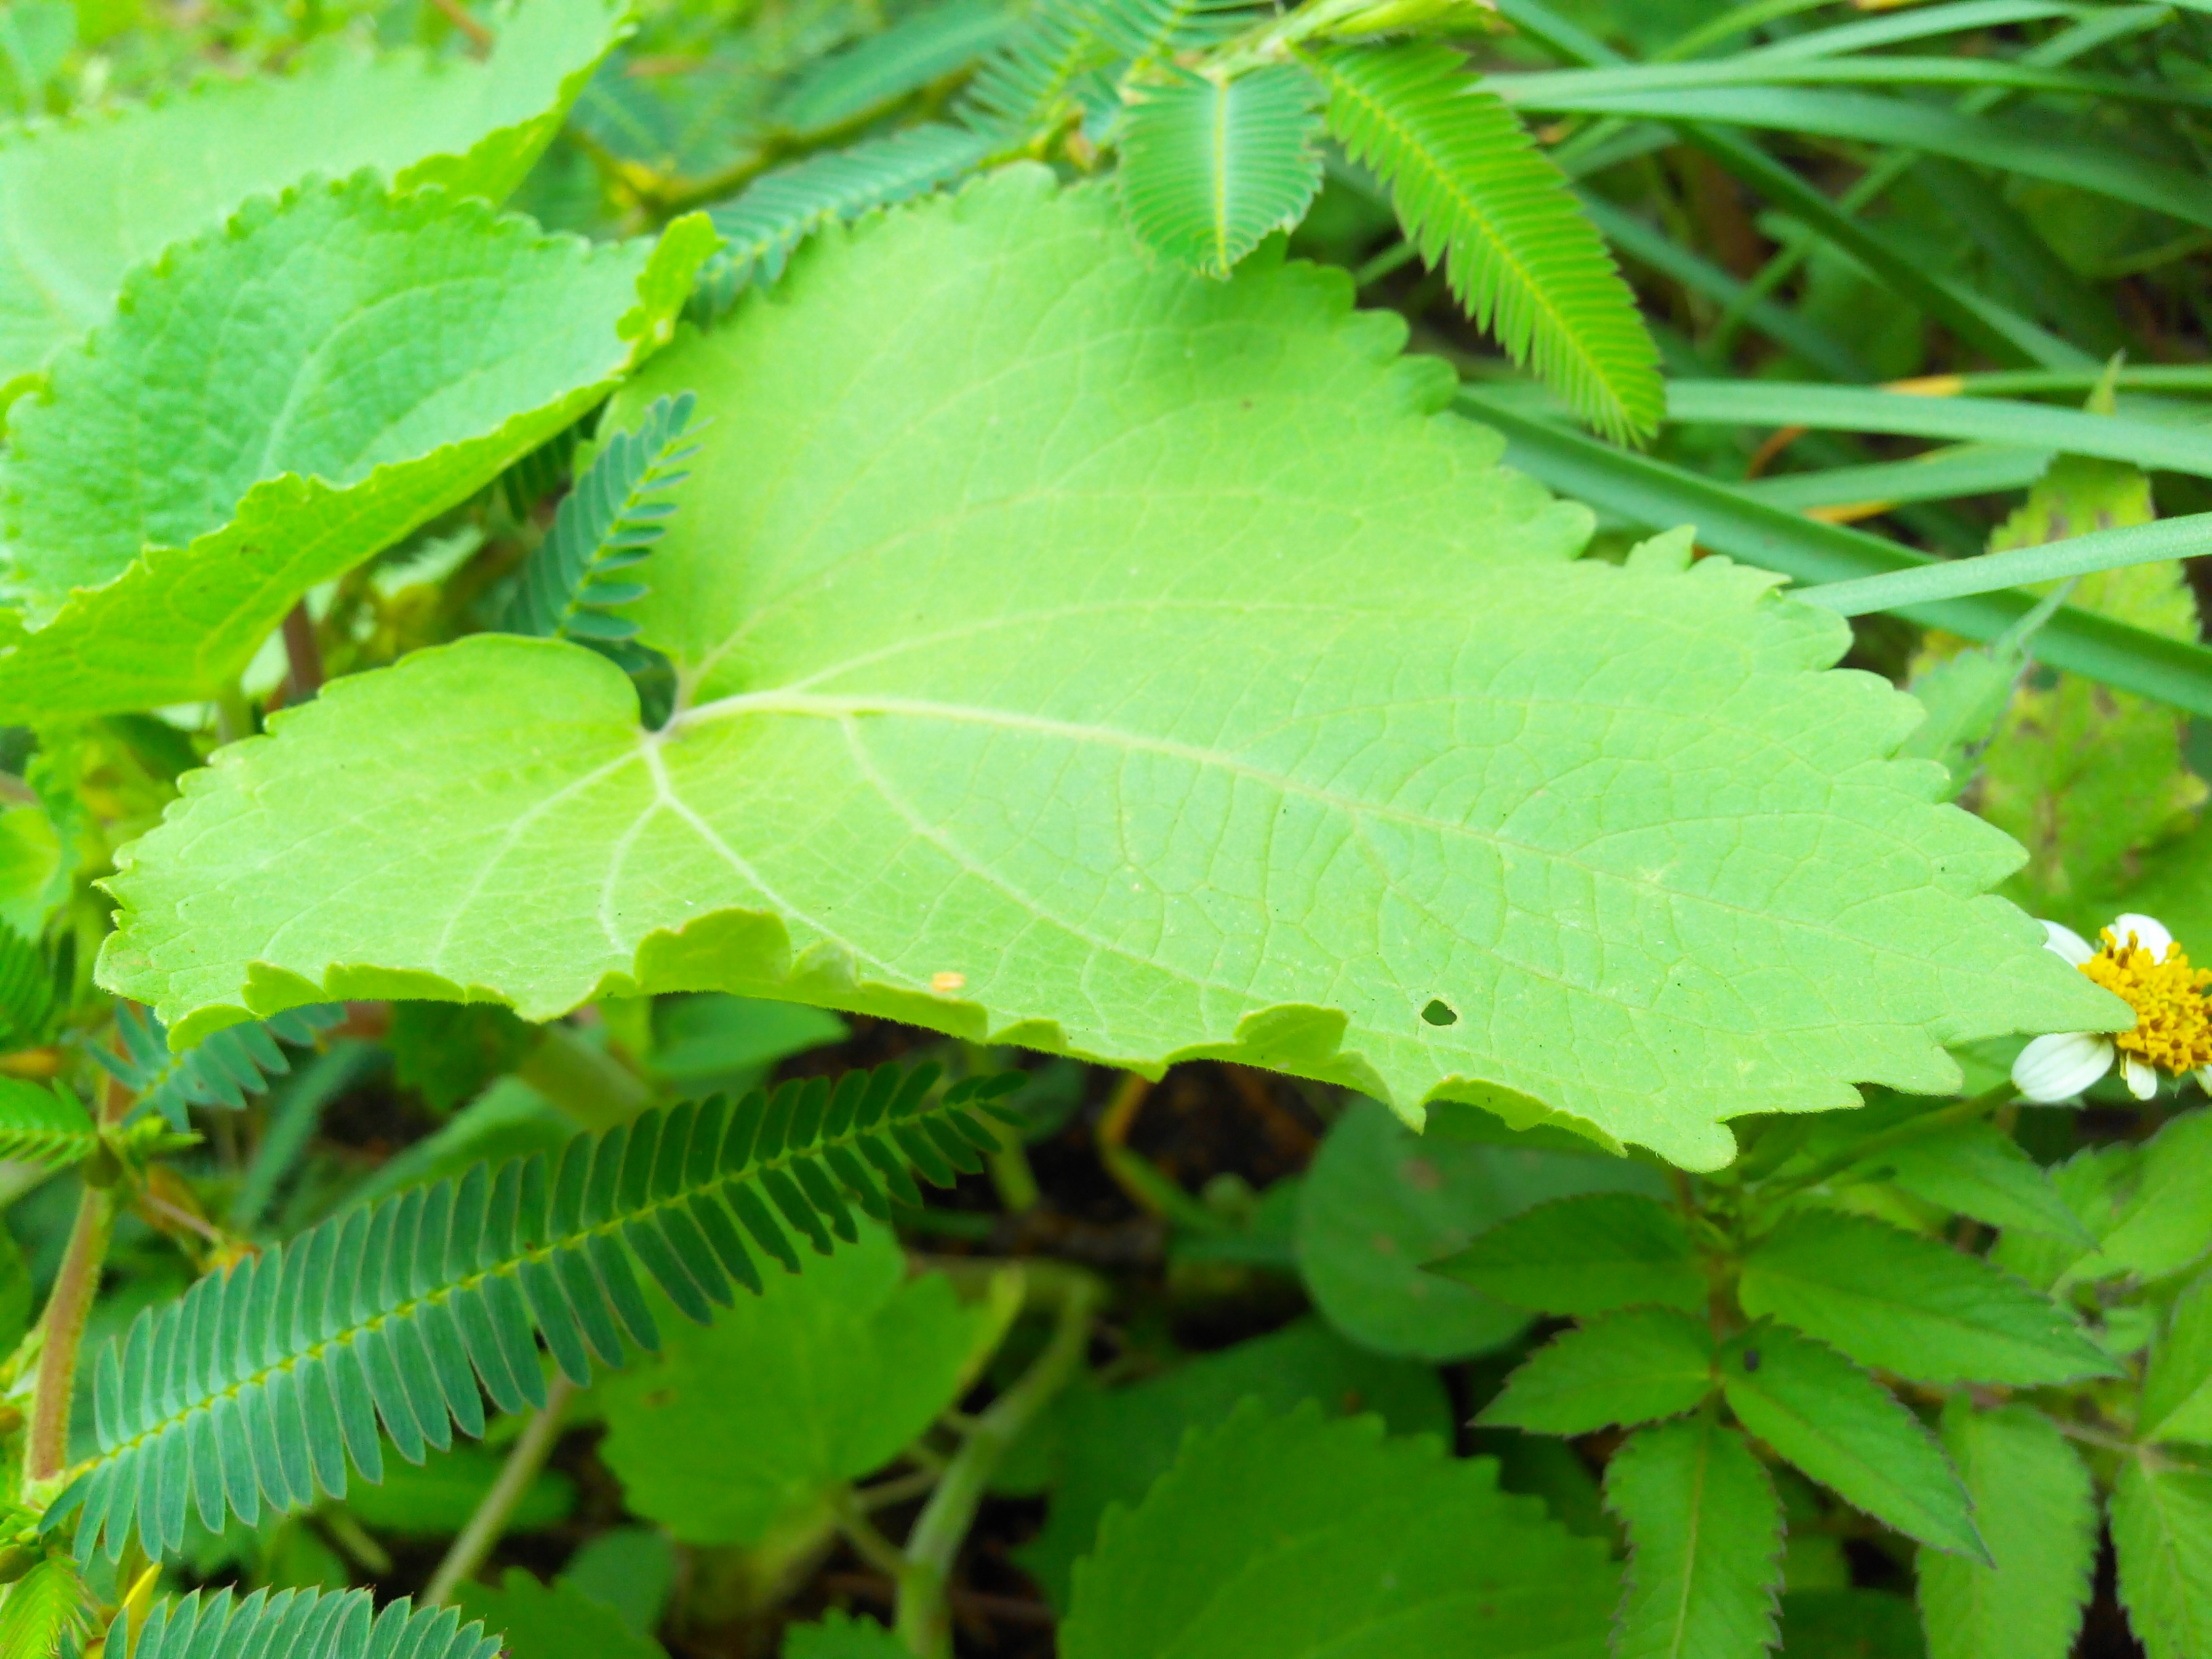
tree, plant, fruit, leaf, flower, food, green, herb, produce, insect, botany, flora, shrub, deciduous, flowering plant, annual plant, woody plant, land plant